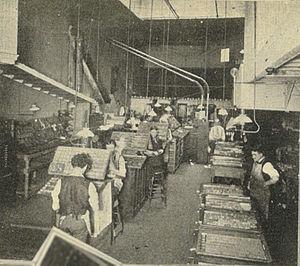
The Seattle Times est un titre de presse américain. Il est le seul quotidien publié pour la région de Seattle et plus globalement l'État de Washington. Il a été fondé en 1891.